Raphael Maklouf

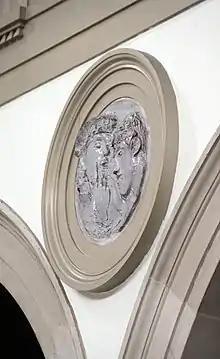
One of Maklouf's Stations of the Cross in Brentwood Cathedral

Two of his designs were selected for British coinage on 8 August 1984, one for general circulation and another for commemorative issues. They were used on the coins of several countries from 1985 to 1997. His initials, RDM, are engraved at the base of the Queen's neck. He is additionally known for his sculptural design representing the fifteen Stations of the Cross in Brentwood Cathedral. He is associated with Tower Mint Ltd, which privately produces medals, coins for collectors, and similar items.